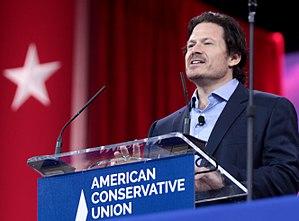
Laurence Gregory Solov est un avocat américain, cofondateur et Directeur Général de Breitbart News depuis 2012.